Cantor Arts Center

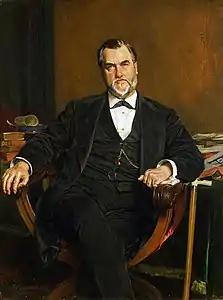
"Leland Stanford" (1881) by Jean-Louis-Ernest Meissonier.

When it first opened its doors to the public in 1894, the Leland Stanford Jr. Museum was unique, having been privately founded by a family with a general collection of world art on par with the major public museums at the time. For decades, Leland Stanford and his wife Jane Stanford had traveled extensively, collecting American and European Old Master paintings, as well as a wide array of antiquities from Egypt, Greece, Rome, Asia, the Americas, and other parts of the world. By the turn of the century, the Stanford museum, with its large archeological and ethnological holdings as well as art, was the largest privately owned museum in the world.